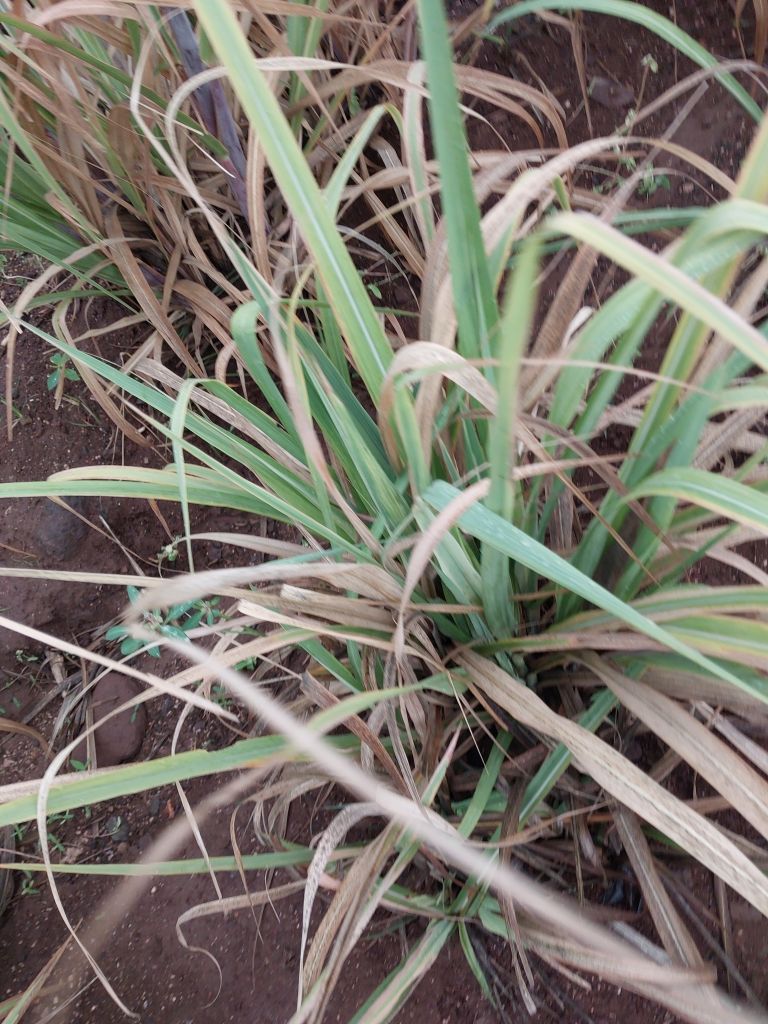
Label: Grassy shoot